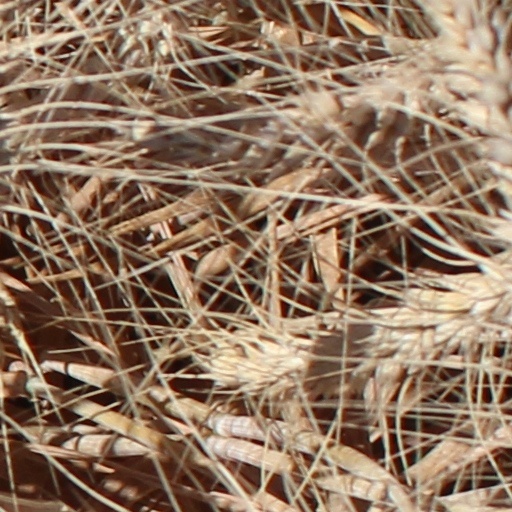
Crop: wheat